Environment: real
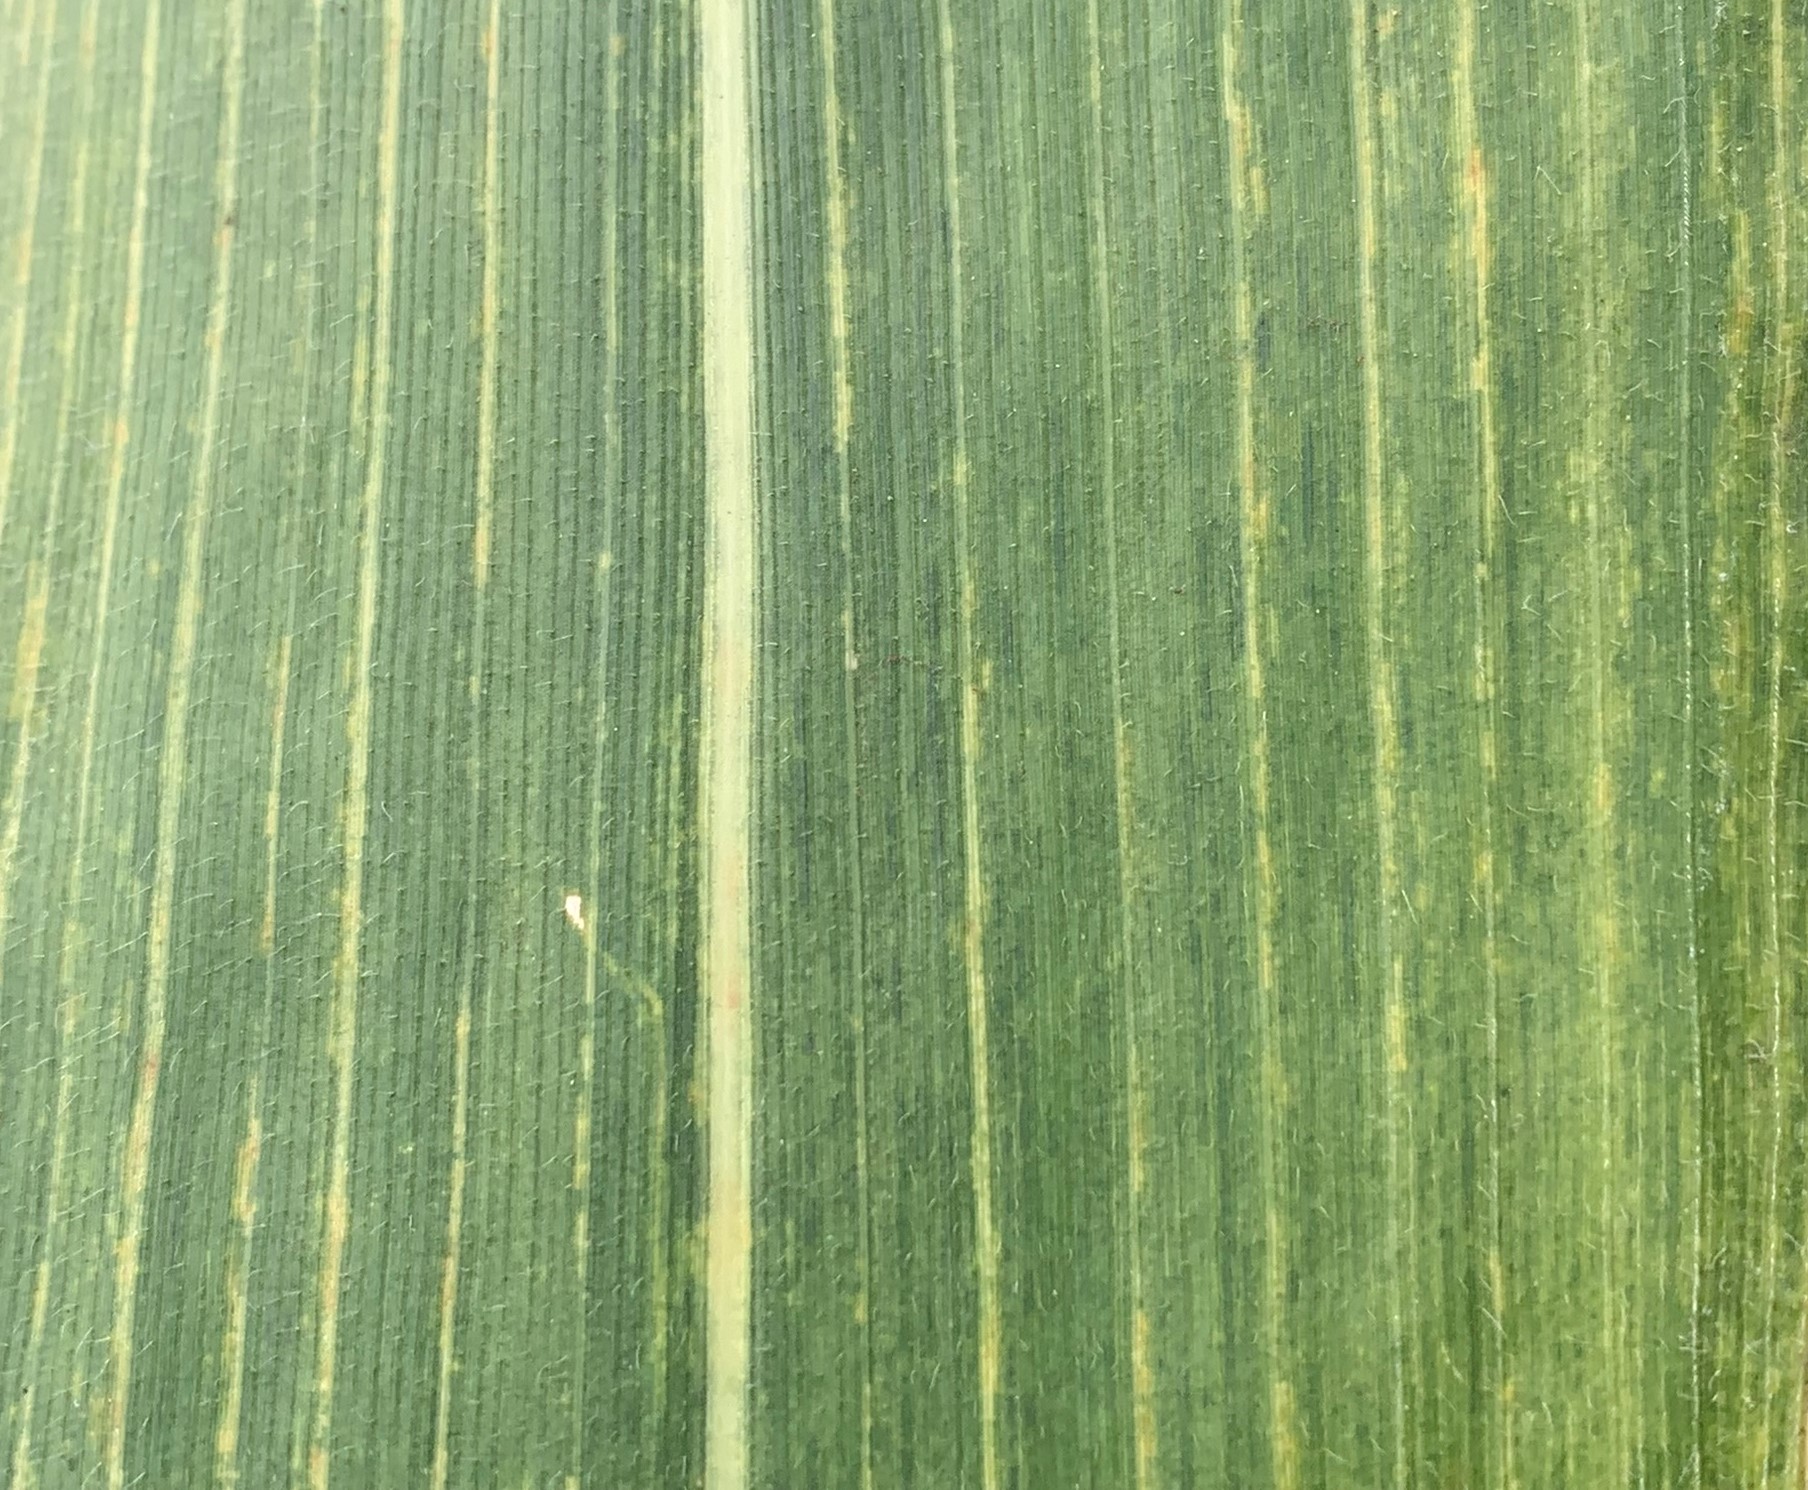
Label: lethal_necrosis